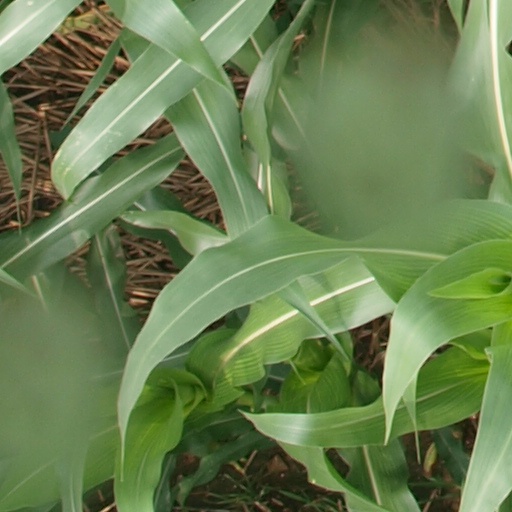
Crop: maize; corn